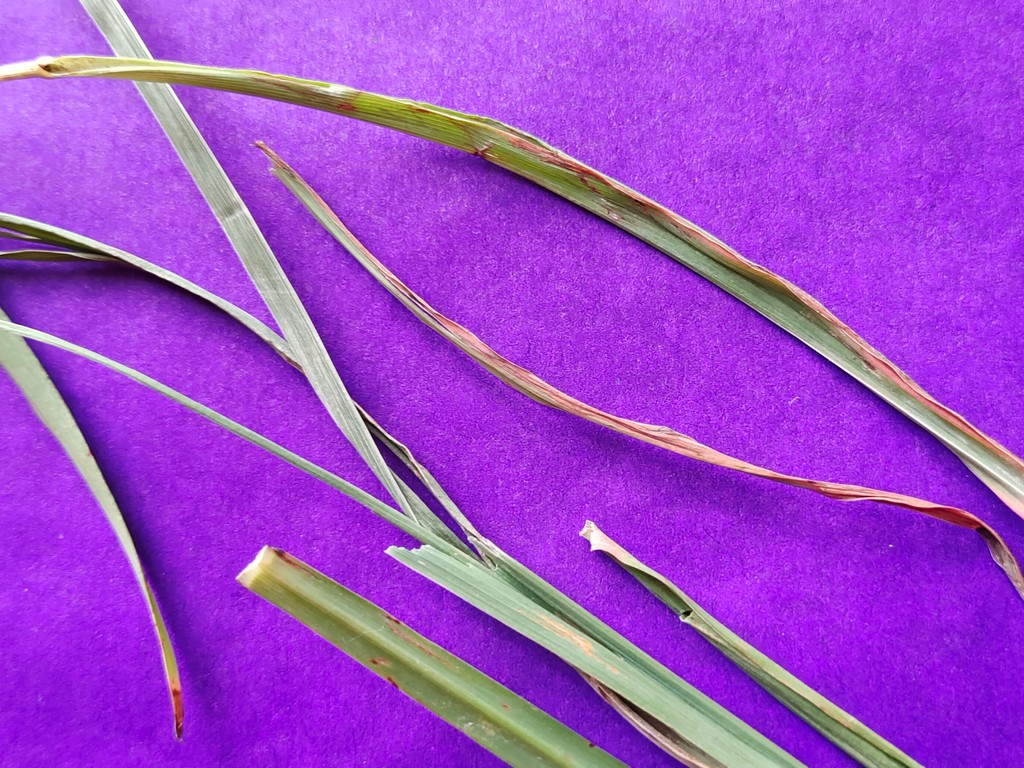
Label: Unhealthy